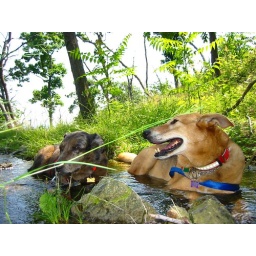
shadow and jolly in bear mountain creek